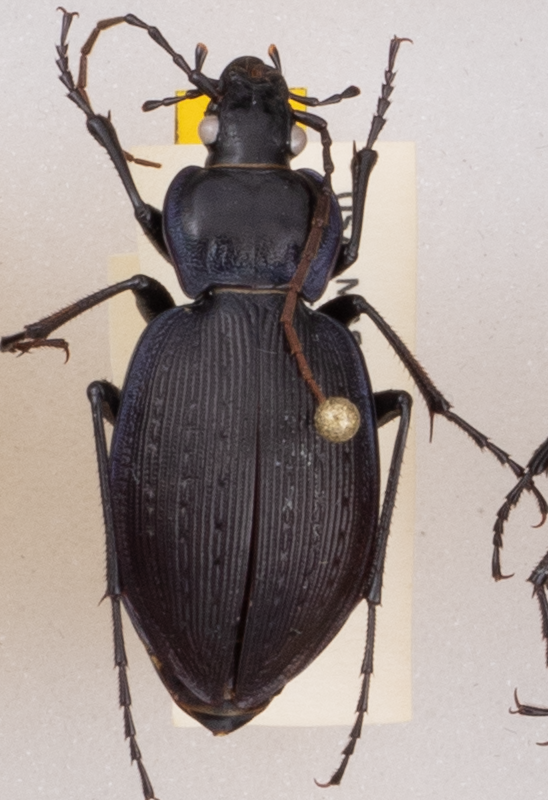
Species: Carabus goryi
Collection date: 2019-07-30
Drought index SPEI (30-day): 0.71
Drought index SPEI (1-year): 2.09
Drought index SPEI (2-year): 2.09